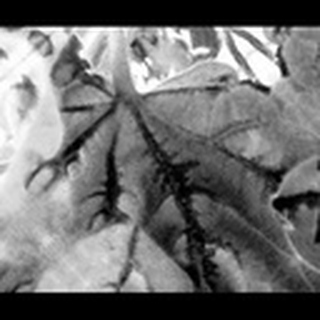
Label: cotton_bacterial_blight